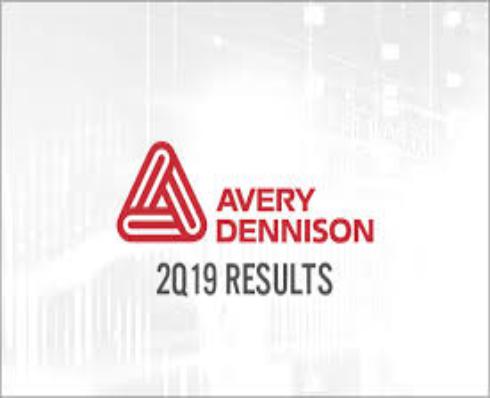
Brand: avery dennison-2
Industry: Others